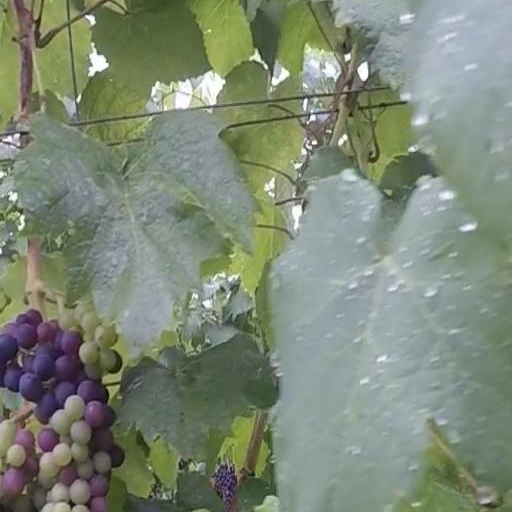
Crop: grape